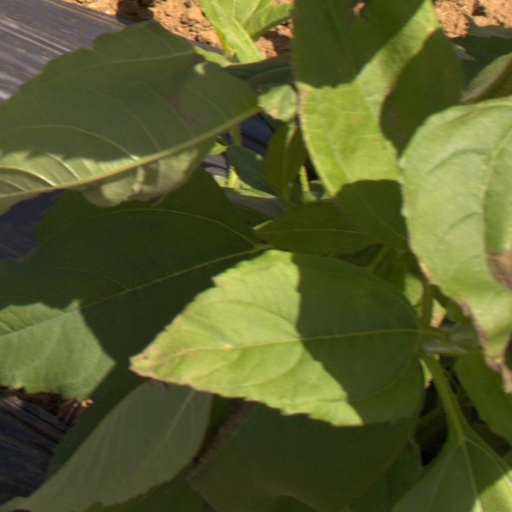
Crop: Jerusalem artichoke